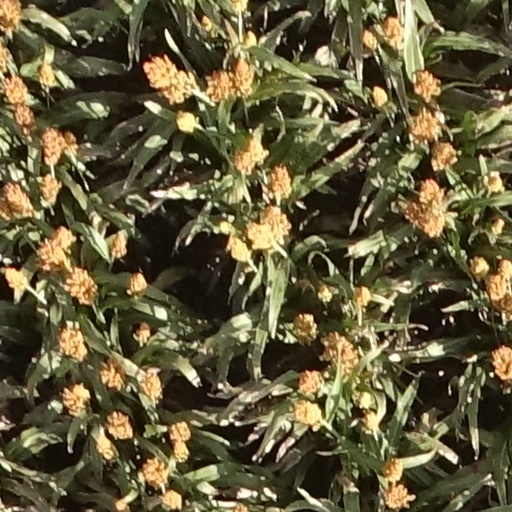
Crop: sorghum